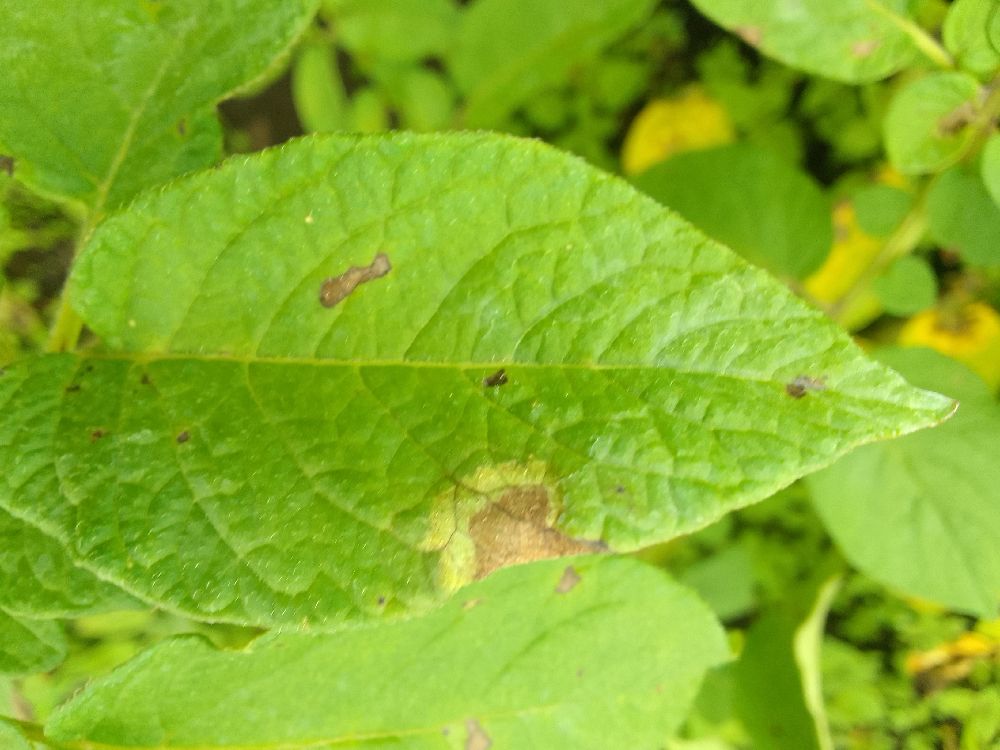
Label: Late blight